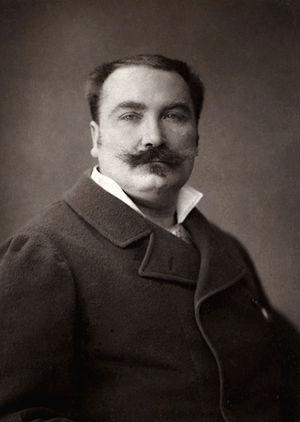
Étienne-Prosper Berne-Bellecour (1838 - 1910), peintre français. Reproduction par photoglyptie (Woodburytype), extrait de Album Artistique et Biographique Salon de 1882 - E. Francfort éditeur.
Émile Durin, né le 15 mai 1896 à Montmarault et mort le 8 avril 1981 à Paris, est une personnalité française du monde de l'industrie : entré chez Michelin & Cie en 1924, il accède à la gérance en 1937, et devient cogérant de la Manufacture française des pneumatiques Michelin de 1951 à 1962 aux côtés de Robert Puiseux et de François Michelin.
Étienne-Prosper Berne-Bellecour, né le 29 juillet 1838 à Boulogne-sur-Mer et mort le 29 novembre 1910 à Paris, est un photographe, peintre, graveur et illustrateur français.